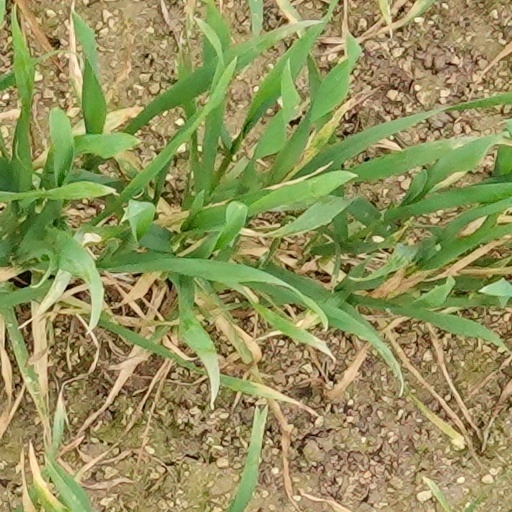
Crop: wheat